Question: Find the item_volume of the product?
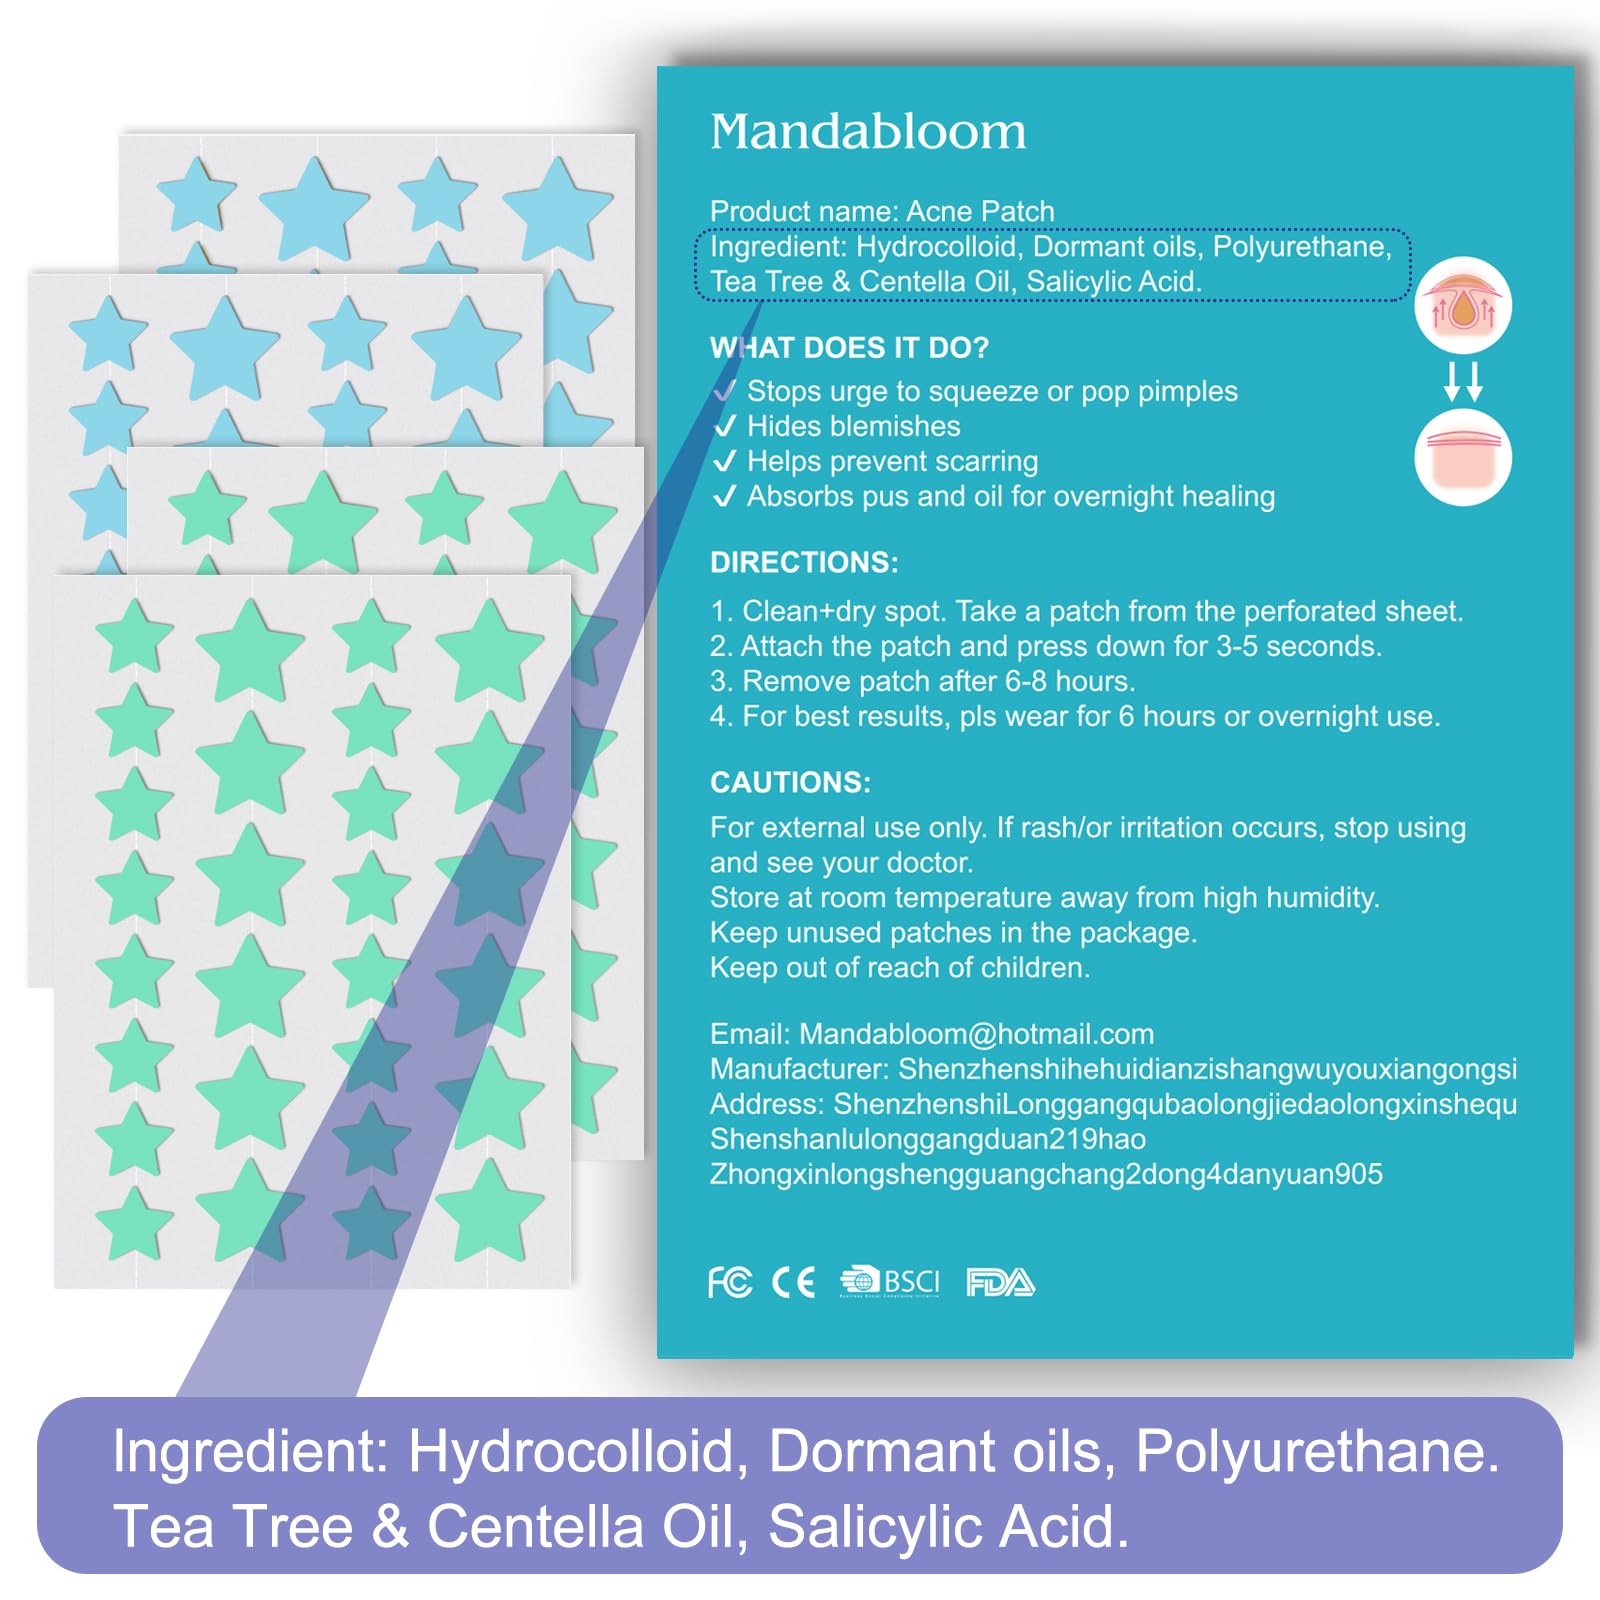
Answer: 1.0 quart